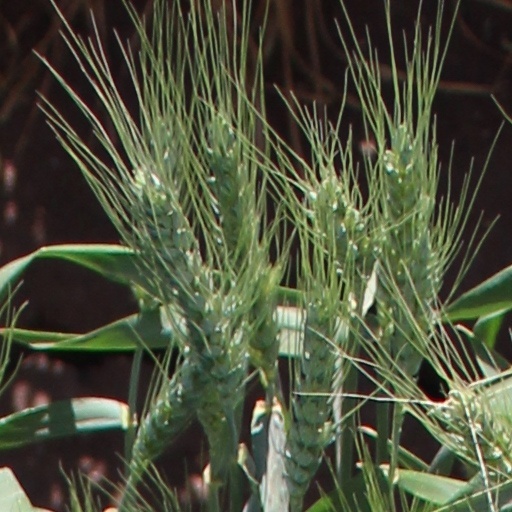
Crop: wheat